Charles E. Stanton

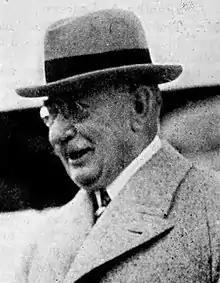
Stanton as a commissioner of the San Francisco Board of Public Works in 1929

After retiring from the army, Stanton served as a member of San Francisco's Board of Public Works. In 1931 he was enrolled in the American Legion as its one millionth member.